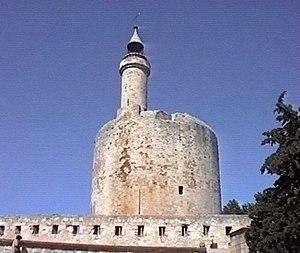
L'histoire de Nîmes commence au VIᵉ siècle av. J.-C..